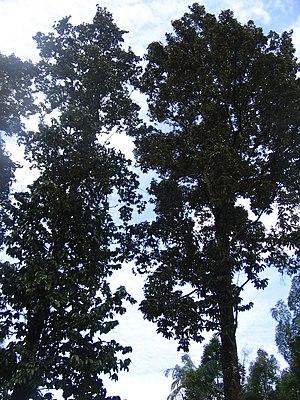
Upuna borneensis - Forest Resarch Institute of Malaysia
Upuna est un genre d'arbres de la famille des Dipterocarpaceae. Il ne compte qu'une seule espèce : Upuna borneensis.